Nobel's Ice Egg (Fabergé egg)

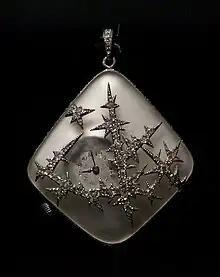
Surprise in the Nobel Ice egg

Inside there is a watch pendant, the dial is partly hidden by decorations in the shape of ice crystals placed on the case, made of opalescent rock crystal.